Answer in natural language. Consider the 3D positions of the objects in the scene and not just the 2D positions in the image. Is the centerpoint of  dark brown colour shelving unit at a higher height than Doorway? Choose between the following options: yes or no
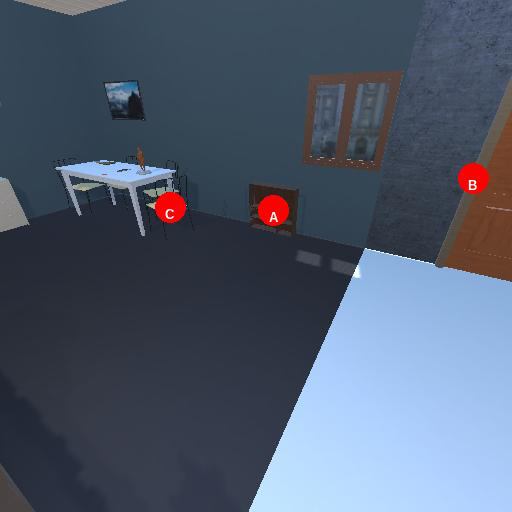
<answer>yes</answer>